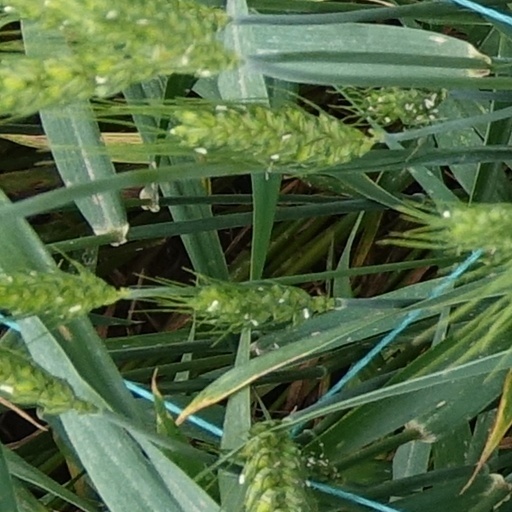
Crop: wheat